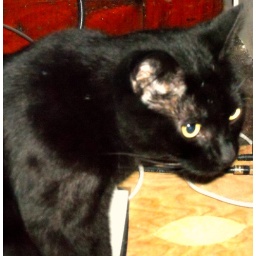
Nick under my computer table